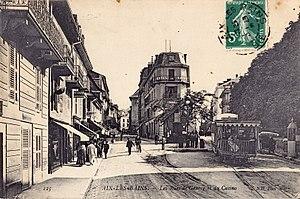
Car te postale ancienne éditée par ND à Paris, n°125
Le tramway d'Aix-les-Bains était un réseau de quatre lignes de tramways construites à voie métrique qui desservaient la ville savoyarde d'Aix-les-Bains de 1896 à 1908.